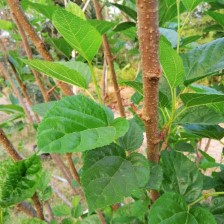
Variety: BlackAustralia